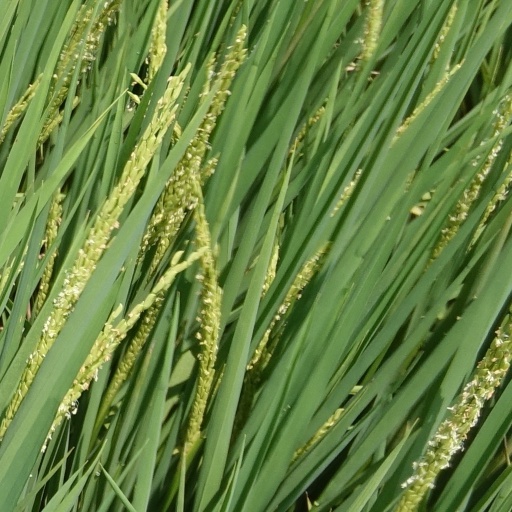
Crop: rice